Rajendra Prasad Lingden

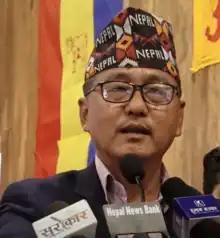
Lingden in 2022

Rajendra Prasad Lingden is a Nepali politician and former Deputy Prime Minister of Nepal. He also served as the Minister of Energy, Water Resources and Irrigation. He is also the chairman of the Rastriya Prajatantra Party (RPP). He served as a member of the 1st Federal Parliament of Nepal from March 2018. He was re-elected in 2022 in the 2nd Federal Parliament of Nepal.